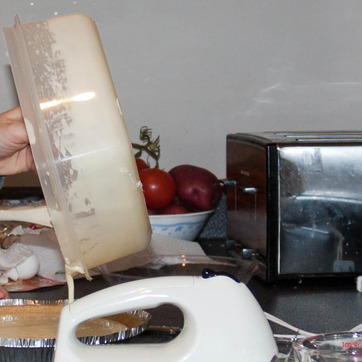
Material: food